Condroz

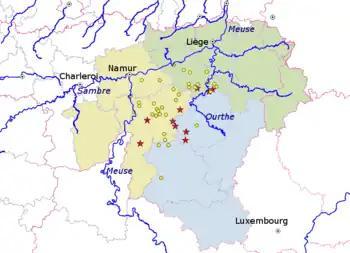
Southern Belgium, showing the early medieval places recorded as being in the Pagus Condrustis and the Falminna (Famenne). The yellow dots are in the Pagus Condrustis (medieval Condroz) and the red stars are in the Famenne. The modern province of Namur is in yellow.

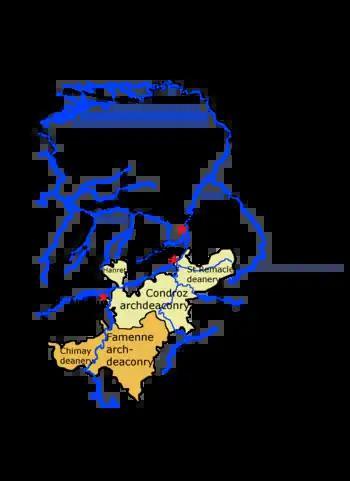
Late medieval catholic jurisdictions of Condroz and Famenne

Very little is known of the Roman era Condrusi, after whom the region was originally named. Julius Caesar described them and the Segni as living between the Eburones, to their north, and the Treviri, who lived to their south in the area of what is now Arlon, Luxembourg and the Moselle region in modern Germany and France.